9/11 Memorial (Windermere, Florida)

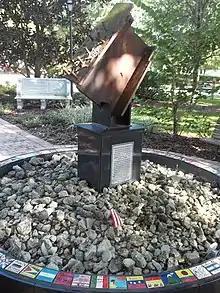
The memorial in 2019

The 9/11 Memorial at Windermere, Florida is a memorial dedicated to the victims of the September 11 attacks in New York City, the Pentagon and Flight 93 in 2001. The memorial features a piece of steel from the World Trade Center that fell to the ground among the rubble and debris. Surrounding it are ceramic tiles that honor those who died in the attacks; each person that lost their life had a tile representing their country. A cement path has also been created around the steel from the World Trade Center. The idea for a memorial to the September 11 attacks in Windermere was conceived of by Boy Scout Jeff Cox as part of his Eagle Scout Leadership Service Project. Cox orchestrated the project with the help of his family, the mayor of Windermere, Gary Bruhn and Cox's Boy Scout Troop, Troop 6. The dedication to this memorial was held on Saturday, February 20, 2010. A primary plaque described the September 11 attacks and the memorial. An ancillary plaque was placed in the honor of the mayor, Troop 6, and Cox for erecting the memorial.